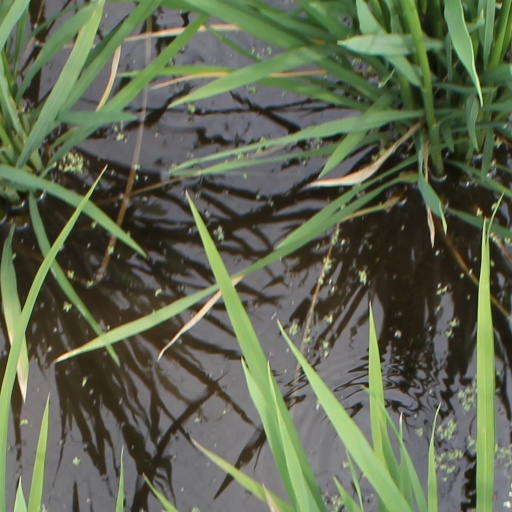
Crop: rice